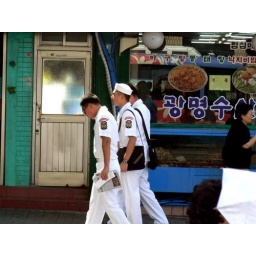
&amp;quot;Hm. Korean Navy boys for Kristie! XD In white LMAO&amp;quot; - Greg. *Taken by Greg. Thanks Greg!